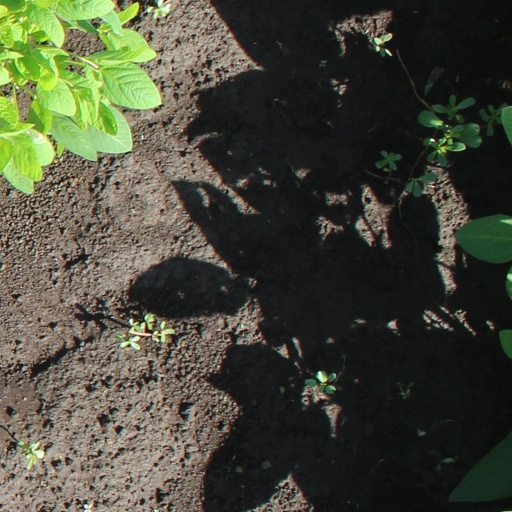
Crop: soybean